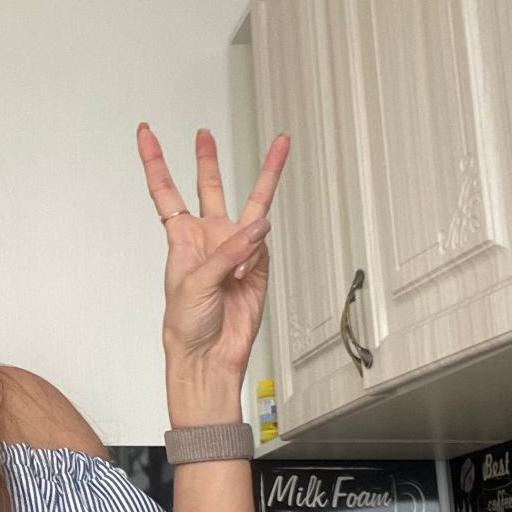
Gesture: three